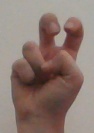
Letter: toot